James Hallen

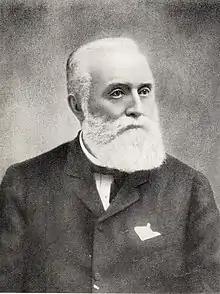

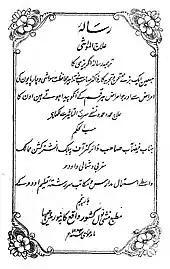
Title page of "ʿIlāj al-mawāshī" (1884)

James was the son of veterinary surgeon, Herbert Hallen, who worked with the Inniskilling Dragoons, and his wife Matilda. Herbert was known for his work with horses, wrote parts of the books by Sir Frederick Fitzwygram, and was involved in the design of the so-called Fitzwygram shoe. James studied Veterinary Science at William Dick's Veterinary College on Clyde Street in Edinburgh. In 1866 following the death of William Dick he served as principal of the college on an interim basis until the autumn of 1867 when he was replaced on a permanent basis by Prof William Williams. He joined the Bombay Veterinary Service in 1850 and then served with the 1st Bombay Lancers until 1855, followed by Remount purchasing until 1858 after which he was in the Bombay Horse Artillery. In 1862 he was made Inspecting Veterinary Surgeon and was involved in establishing the veterinary service, and the Army Veterinary School, Poona. He started a school for (horse attendants) and castrators at Babugarh in the United Provinces in 1877. This was moved to Lahore in 1882 under Colonel G. Kettlewell and became the Punjab Veterinary College in 1900. He served in the Abyssinian War (1867–68) and was in charge of 50000 animals including cavalry and transport. He was recommended a medal by Lord Napier for his services but a C.B. could not be conferred as veterinary surgeons were ineligible. In 1868 he was dispatched to Bombay to deal with a sudden outbreak of cattle plague in India. He was placed in charge of a Special Stud Commission from 16 December 1872 to 31 March 1876 under the Viceroy. This was in response to Lord Northbrook's policy to breed horses and mules in India rather than import them from Australia and Persia as was the previous practice. Similar suggestions may have also been made during the time of Lord Mayo. Hallen also promoted the use of mares instead of oxen for ploughing. He was involved in the establishment of a civil veterinary department for which he was created a C.I.E. He retired as Inspector General of the Civil Veterinary Department. His examination of the outbreak of rinderpest led to the establishment of the Imperial bacteriological laboratory at Mukteshwar under Alfred Lingard.